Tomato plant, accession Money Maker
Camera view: horizontal (90 deg, fisheye); turntable rotation: 240 degrees
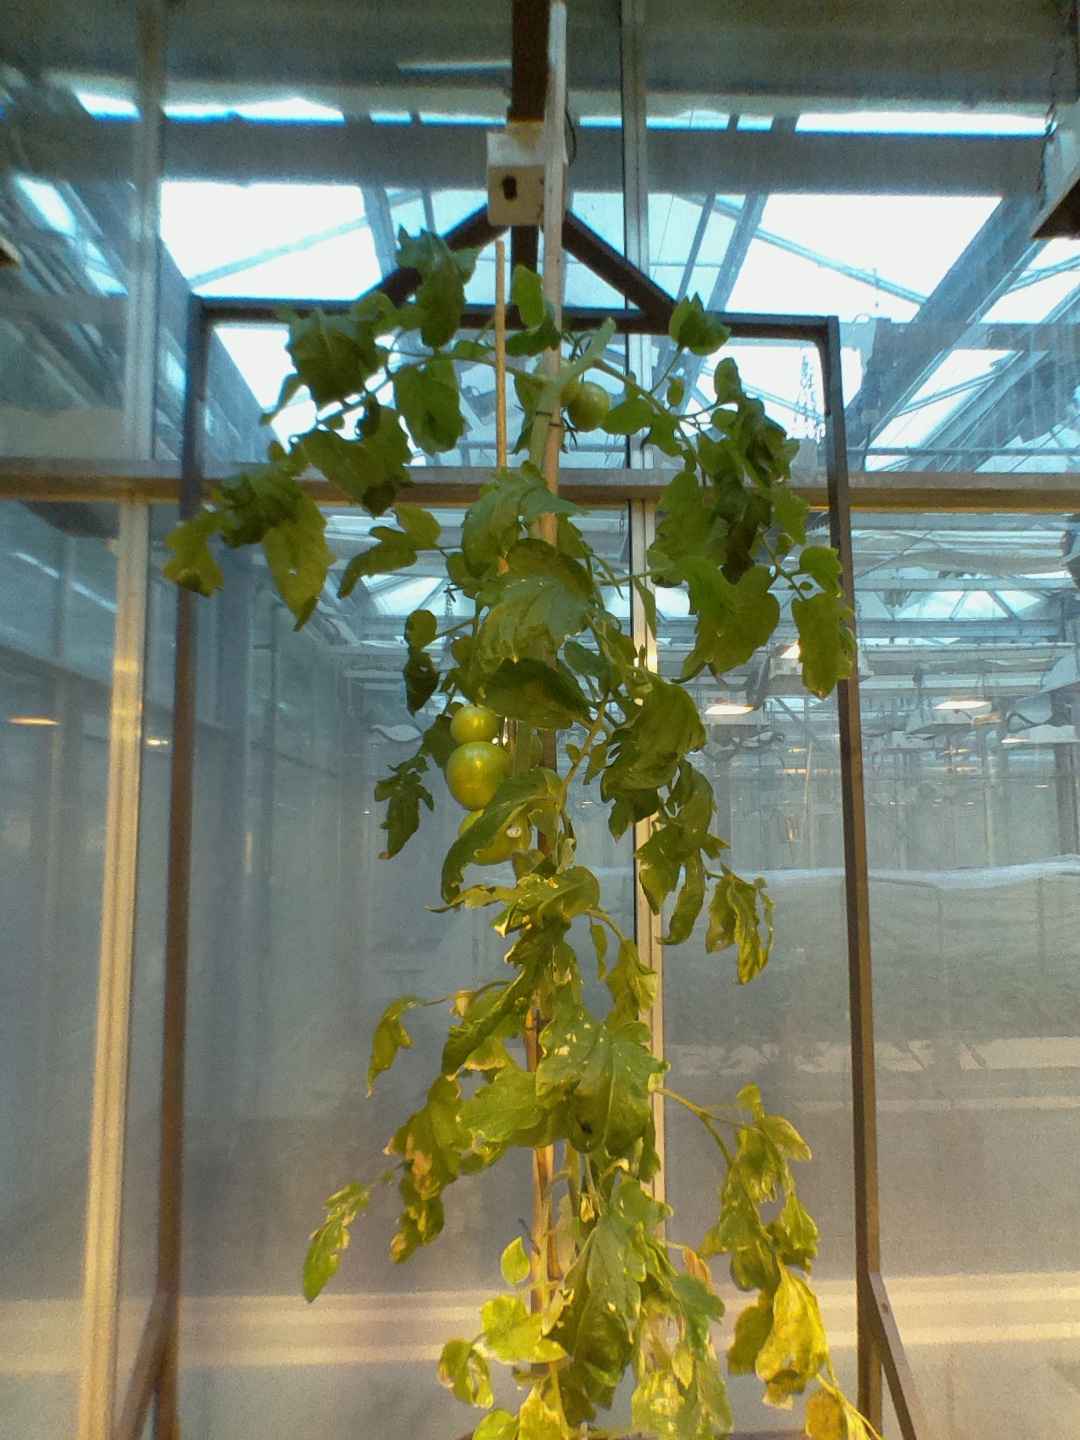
BBCH growth stage 78: 80% -90% of final fruit size